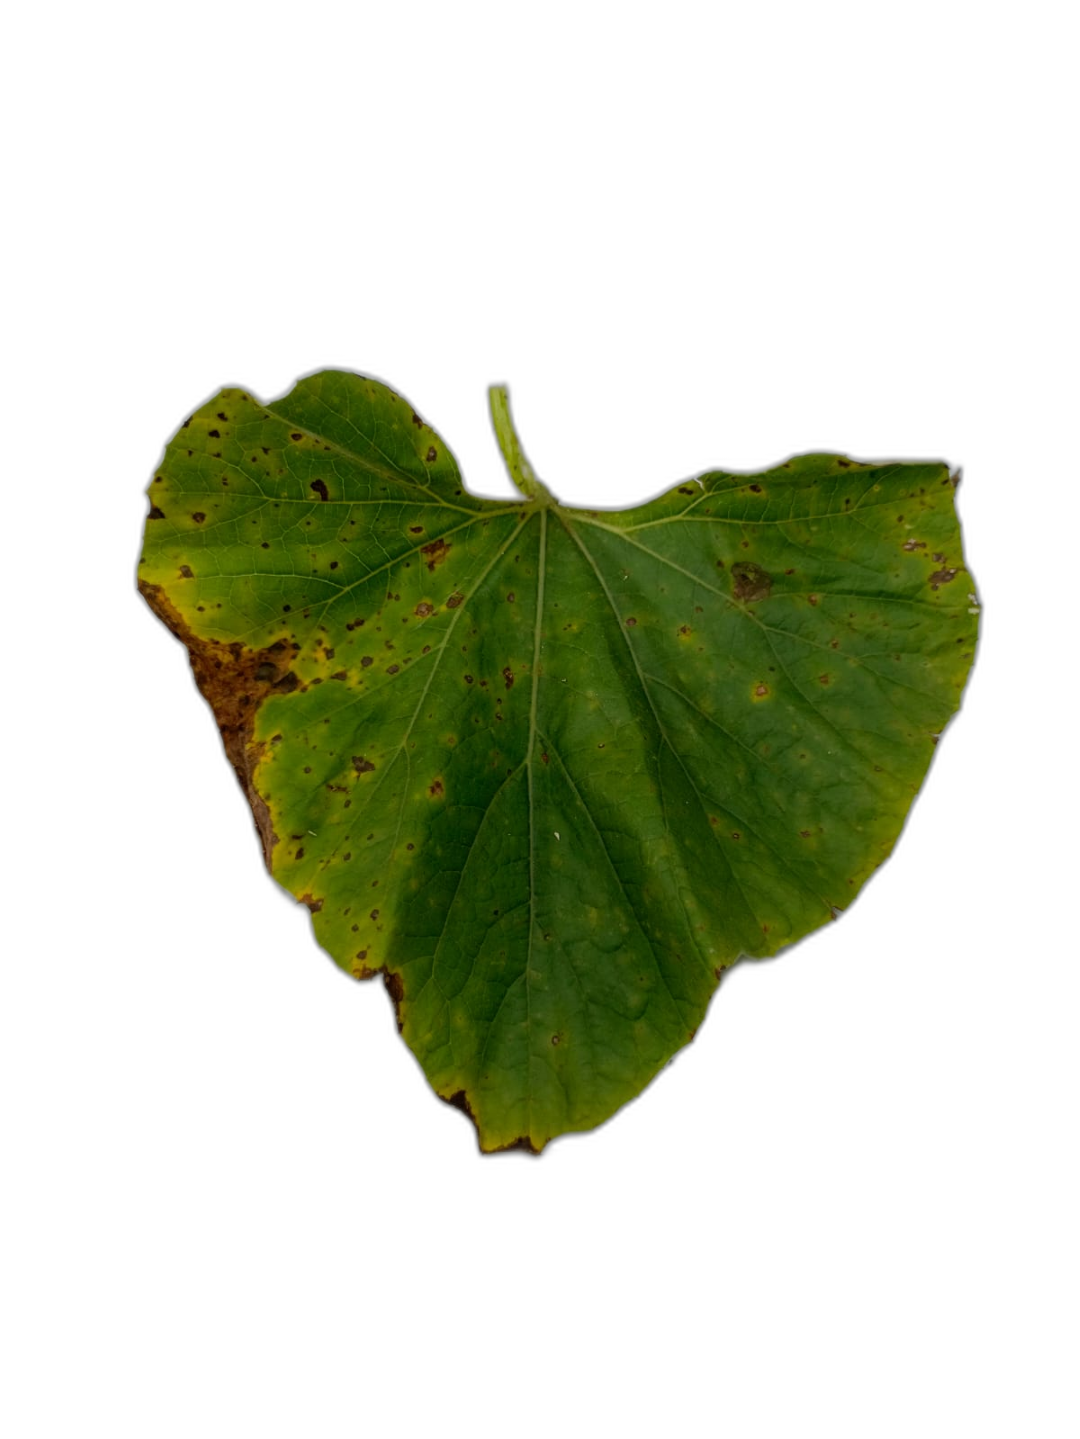
Crop: Bottle Gourd
Label: Anthracnose